Terrace (board game)

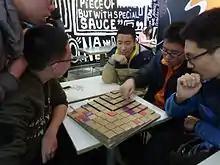
Chinese high school students play Terrace on a homemade board in Yantai

Terrace is a strategy game played by two, three, or four players on a multi-leveled 8×8 (or, more recently, 6×6) board. It is most widely known for also being a prop in the American television series "". There are also computer versions of the game.